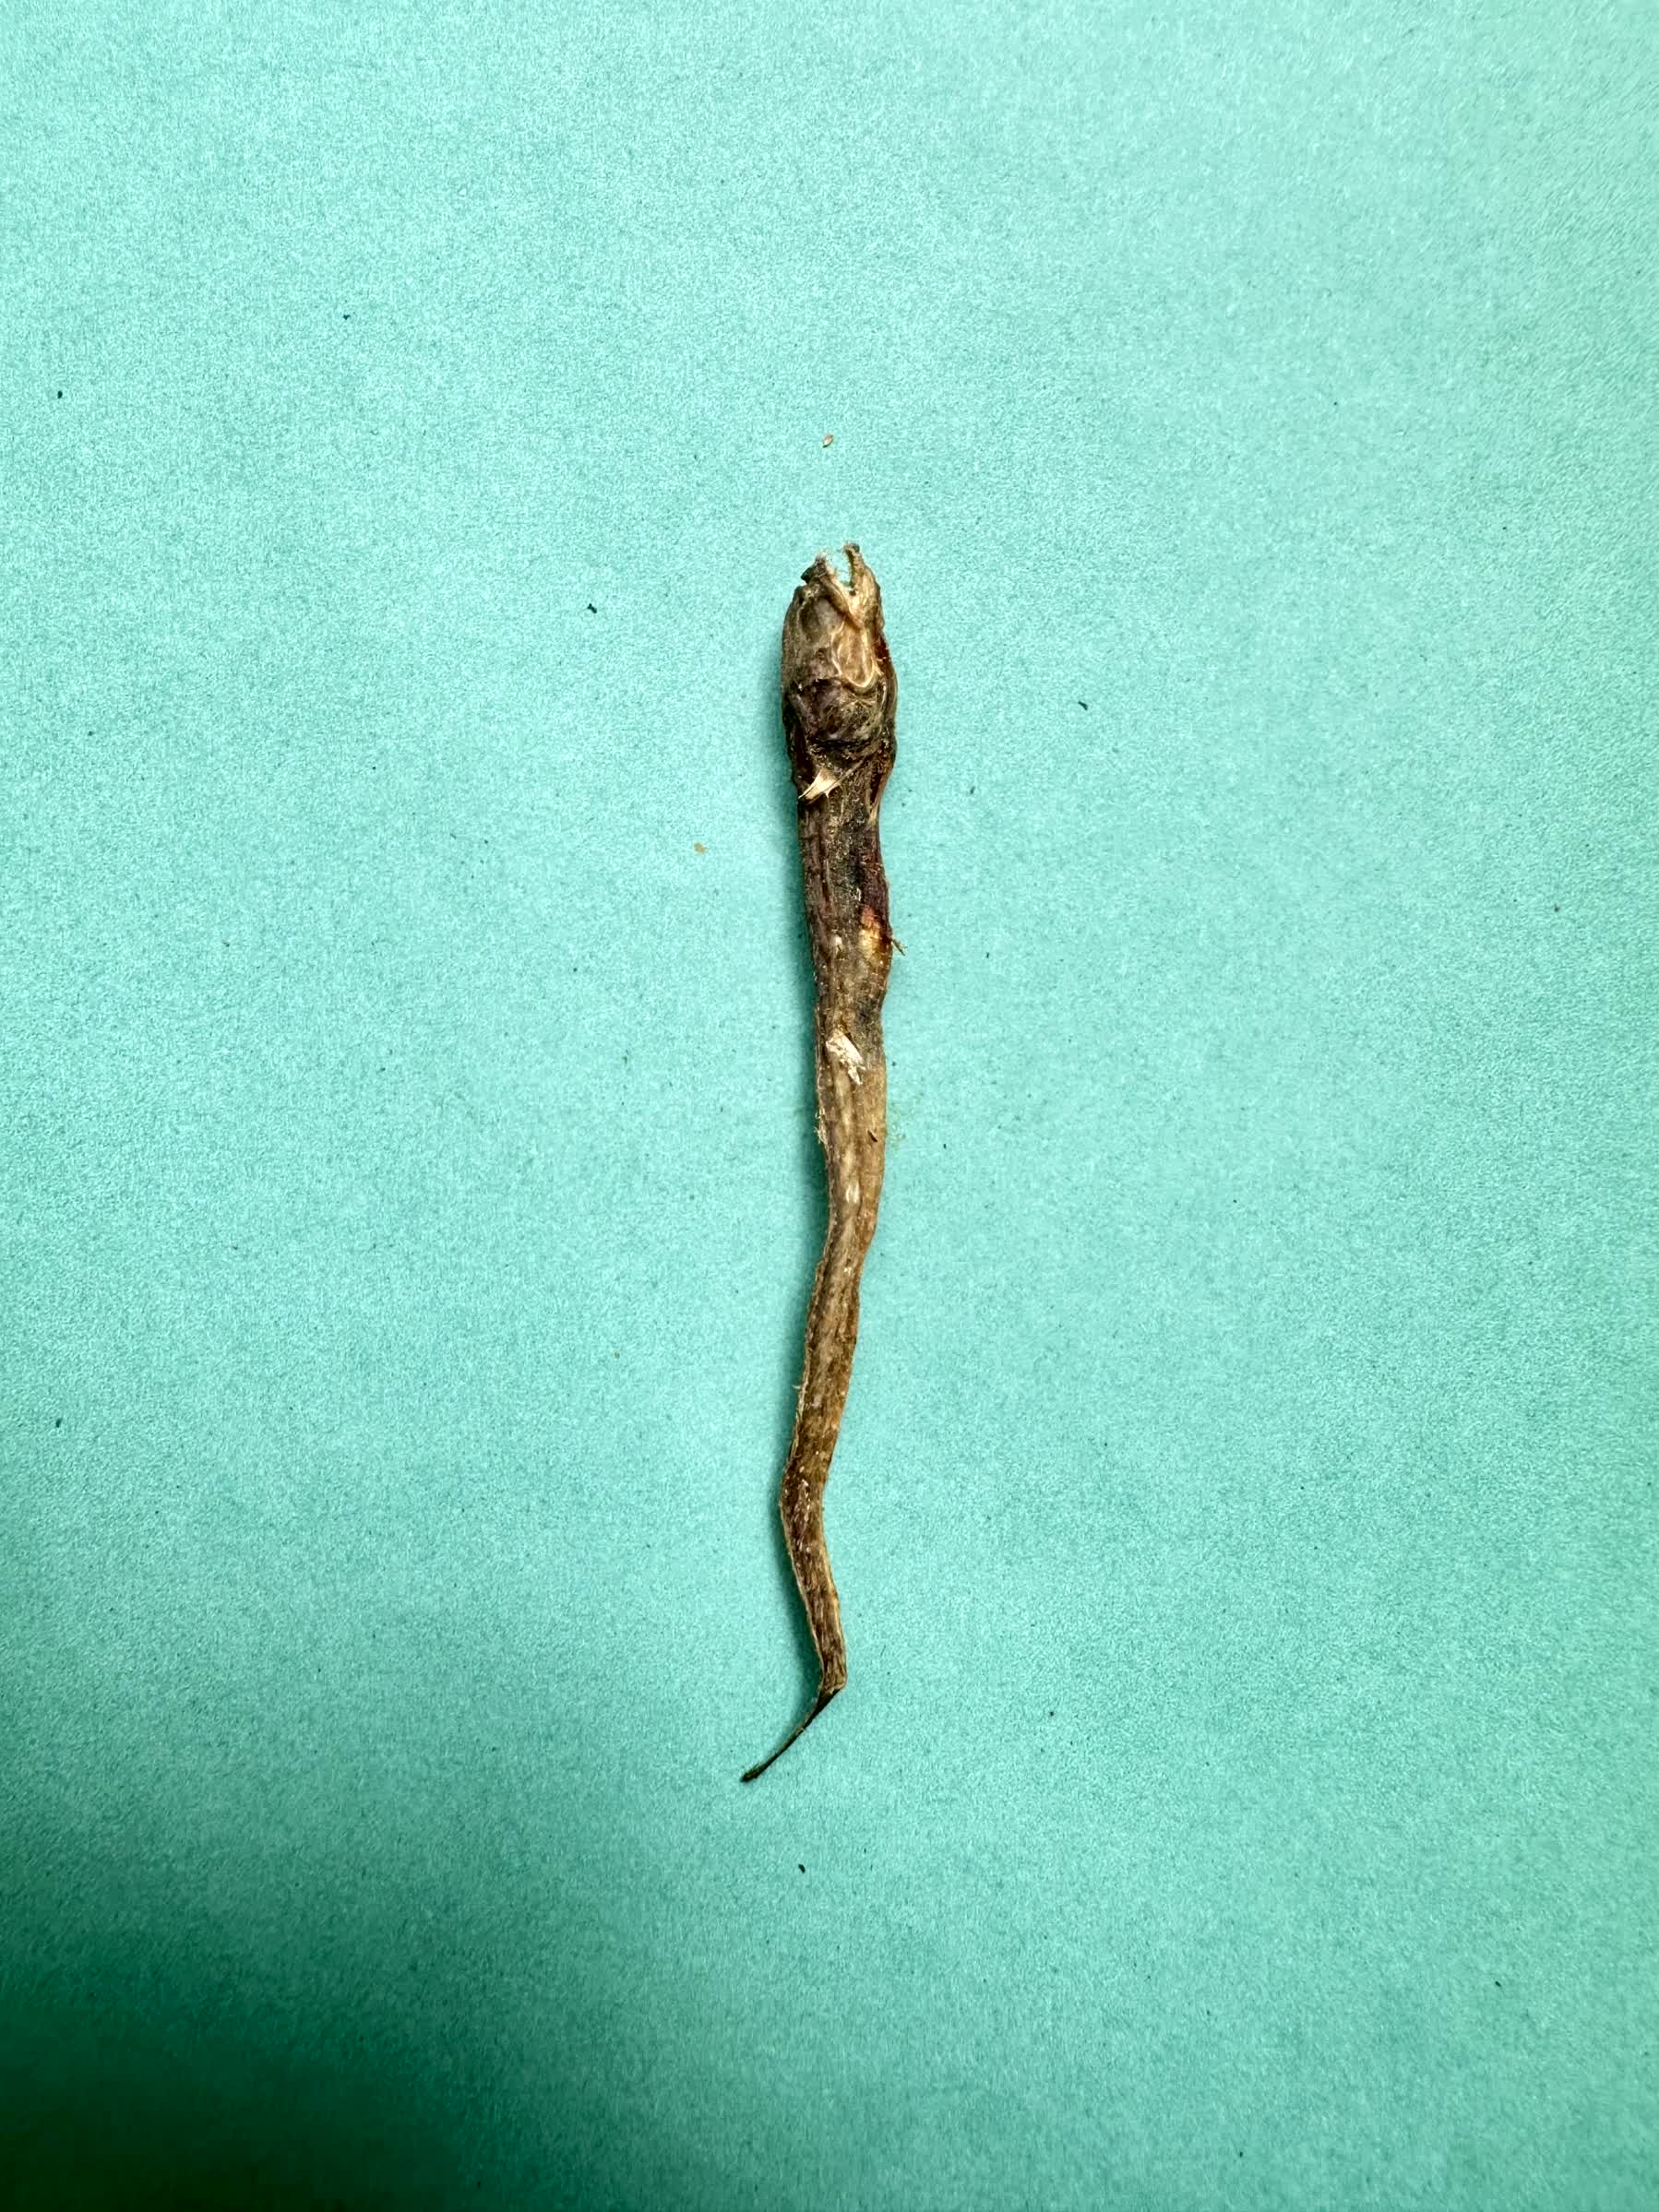
Species: Chewa